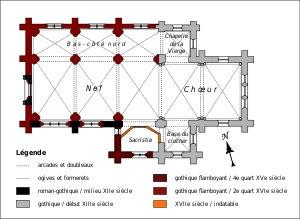
L'église Saint-Martin est une église catholique paroissiale située à Borest, dans le département de l'Oise, en France. Son histoire reste mal connue. L'intéressant portail du milieu du XIIᵉ siècle est la partie la plus ancienne de l'église. Le chœur au chevet plat éclairé par un triplet, ses deux chapelles latérales et le petit clocher forment un ensemble cohérent de style gothique, qui se distingue par son dépouillement raffiné, et tire son influence de l'architecture cisterciennes et de l'abbatiale de Chaalis toute proche. La nef et son unique bas-côté ont été reconstruites au second quart du XVIᵉ siècle dans le style gothique flamboyant, et sont également d'une construction soignée, même si les contraintes économiques ont obligé de concentrer l'effort décoratif sur l'intérieur. L'église Saint-Martin a été inscrite aux monuments historiques par arrêté du 5 avril 1930, et se trouve globalement dans un bon état de conservation. Elle est aujourd'hui affiliée à la paroisse Saint-Rieul de Senlis, et les messes dominicales y sont célébrées le samedi précédant le deuxième dimanche du mois.